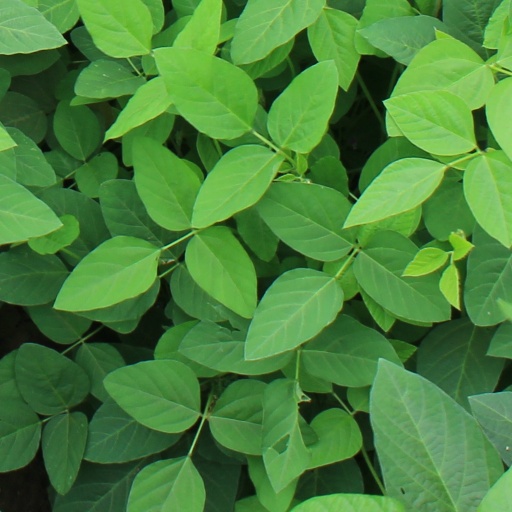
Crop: soybean